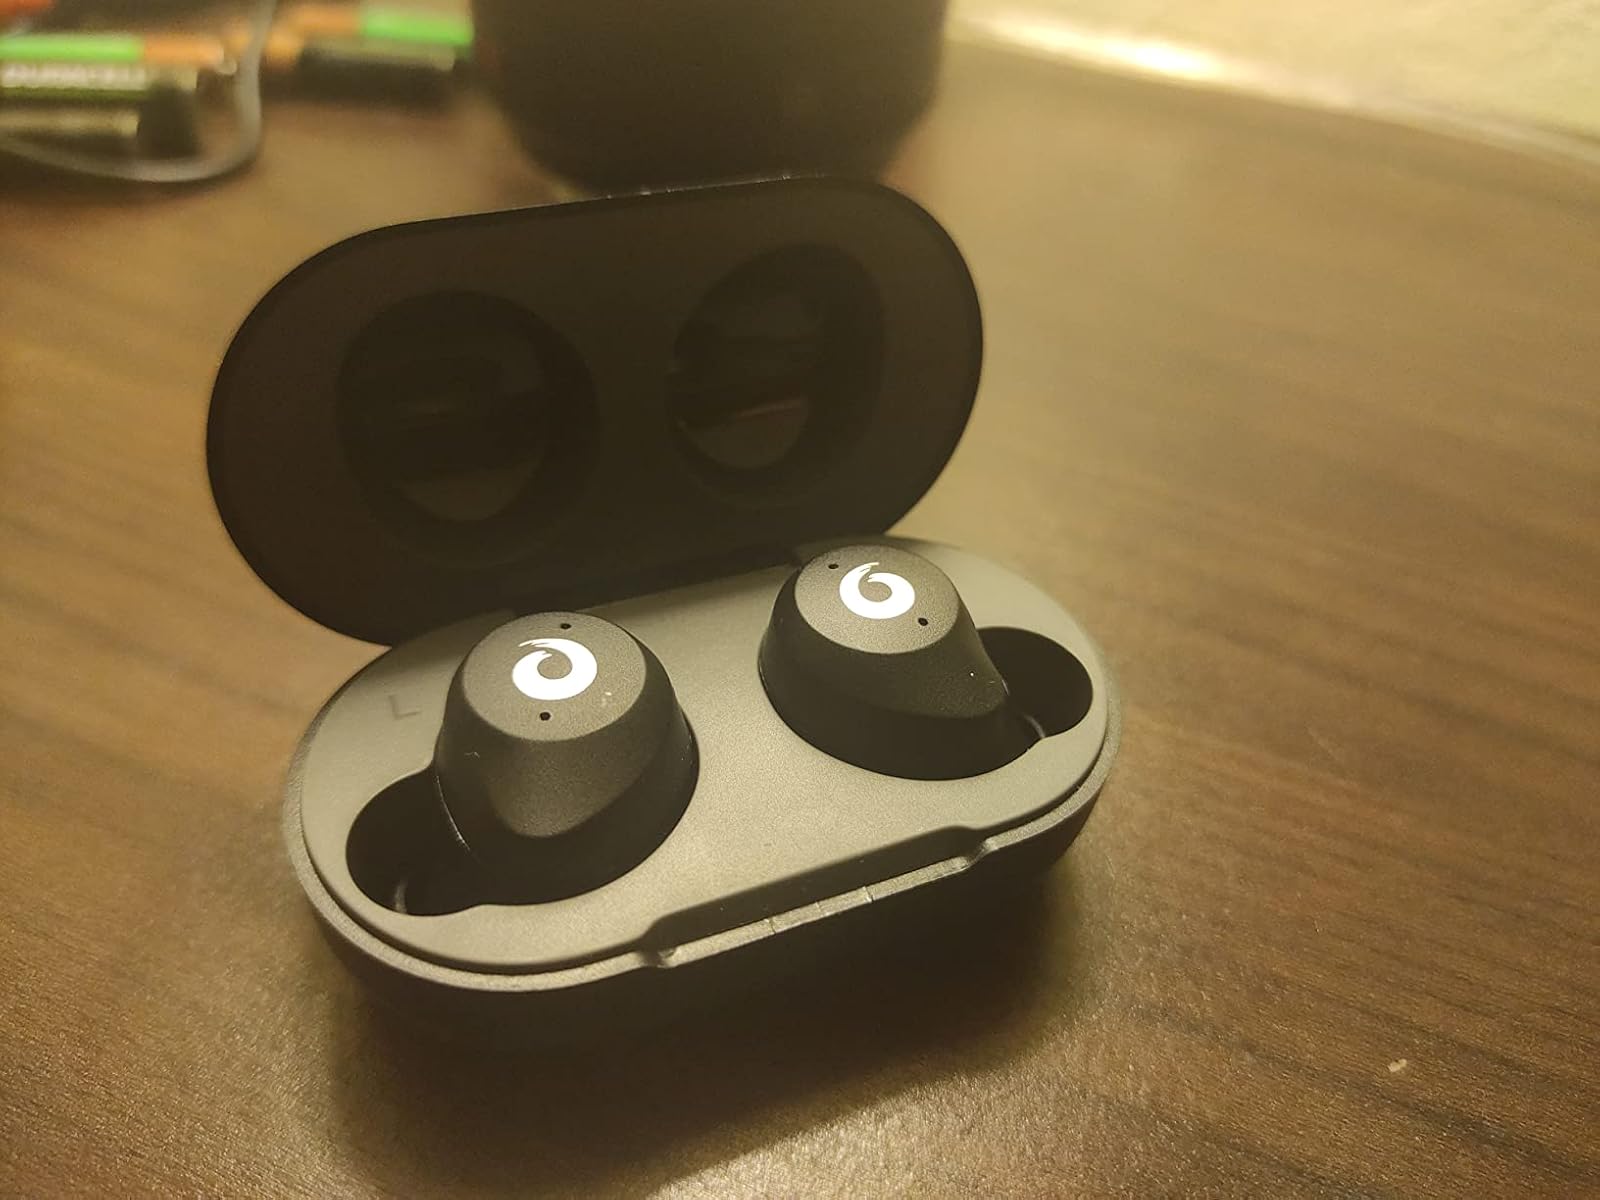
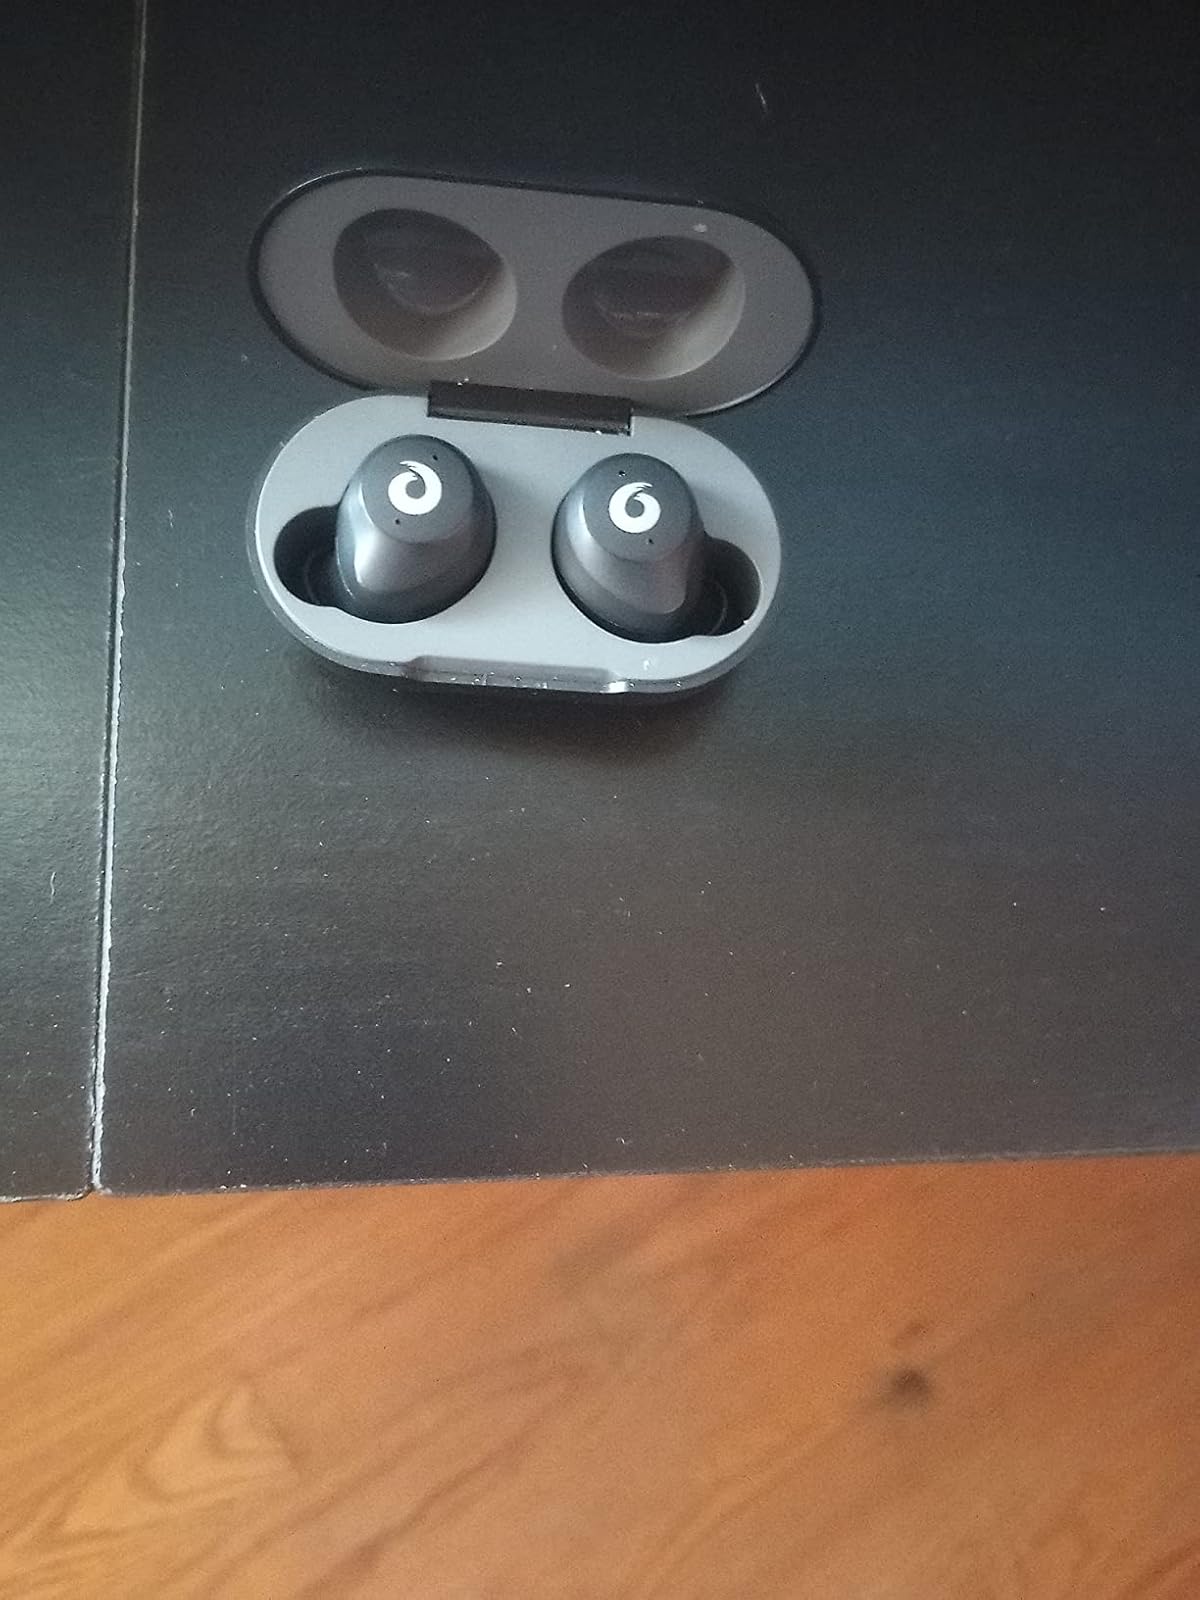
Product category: earbuds
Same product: yes